Eumenes II

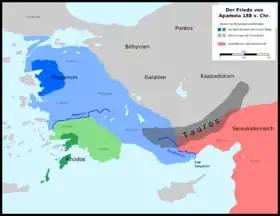
Map of Asia Minor after the Treaty of Apamea, with the gains of Pergamon (light blue) and Rhodes (light green)

Eumenes had followed his father's footsteps and aided the Romans whenever he could, firstly in the Syrian War, where he both informed them by sending his brother Attalus II and sided with the Romans, successfully aiding Rome in defeating Antiochus III in the Battle of Magnesia. He then aided the Romans in the War against Nabis where he aided both the Aetolian and Achaean leagues to defeat the Spartan tyrant Nabis, and lastly in the Third Macedonian War where he aided the Romans in defeating the Macedonian and Thracian army in the Battle of Pydna against Perseus of Macedon. He was then at war with the Bithynian king Prusias I in 183 BC, although being defeated, he received Roman support which ended in his victory.